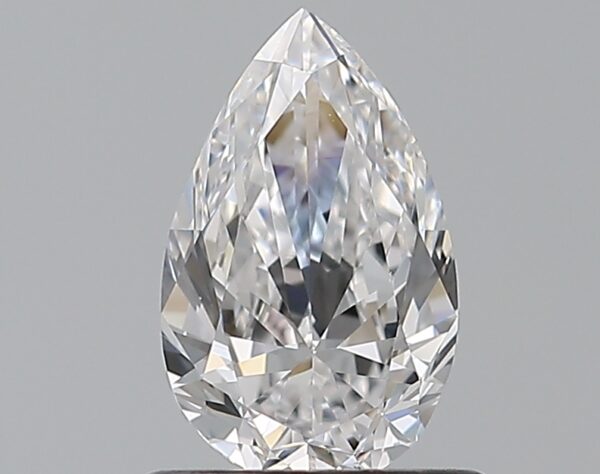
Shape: pear
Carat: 0.7
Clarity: VVS2
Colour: D
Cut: GD
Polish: EX
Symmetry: GD
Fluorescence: N
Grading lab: GIA
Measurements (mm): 7.71 x 4.76 x 2.91